Audi A3

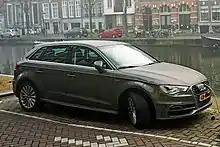
A3 Sportback e-tron

It is a version of the A3 Sportback with 1.4 TFSI (110 PS) engine powered by compressed natural gas or Audi e-gas synthetic methane; gas tank made of gas-impermeable polyamide polymer, carbon fibre reinforced polymer (CFRP), glass fibre reinforced polymer; and an electronic gas pressure regulator. The synthetic methane was produced by waste product from a nearby Werlte biogas plant operated by power utility EWE.